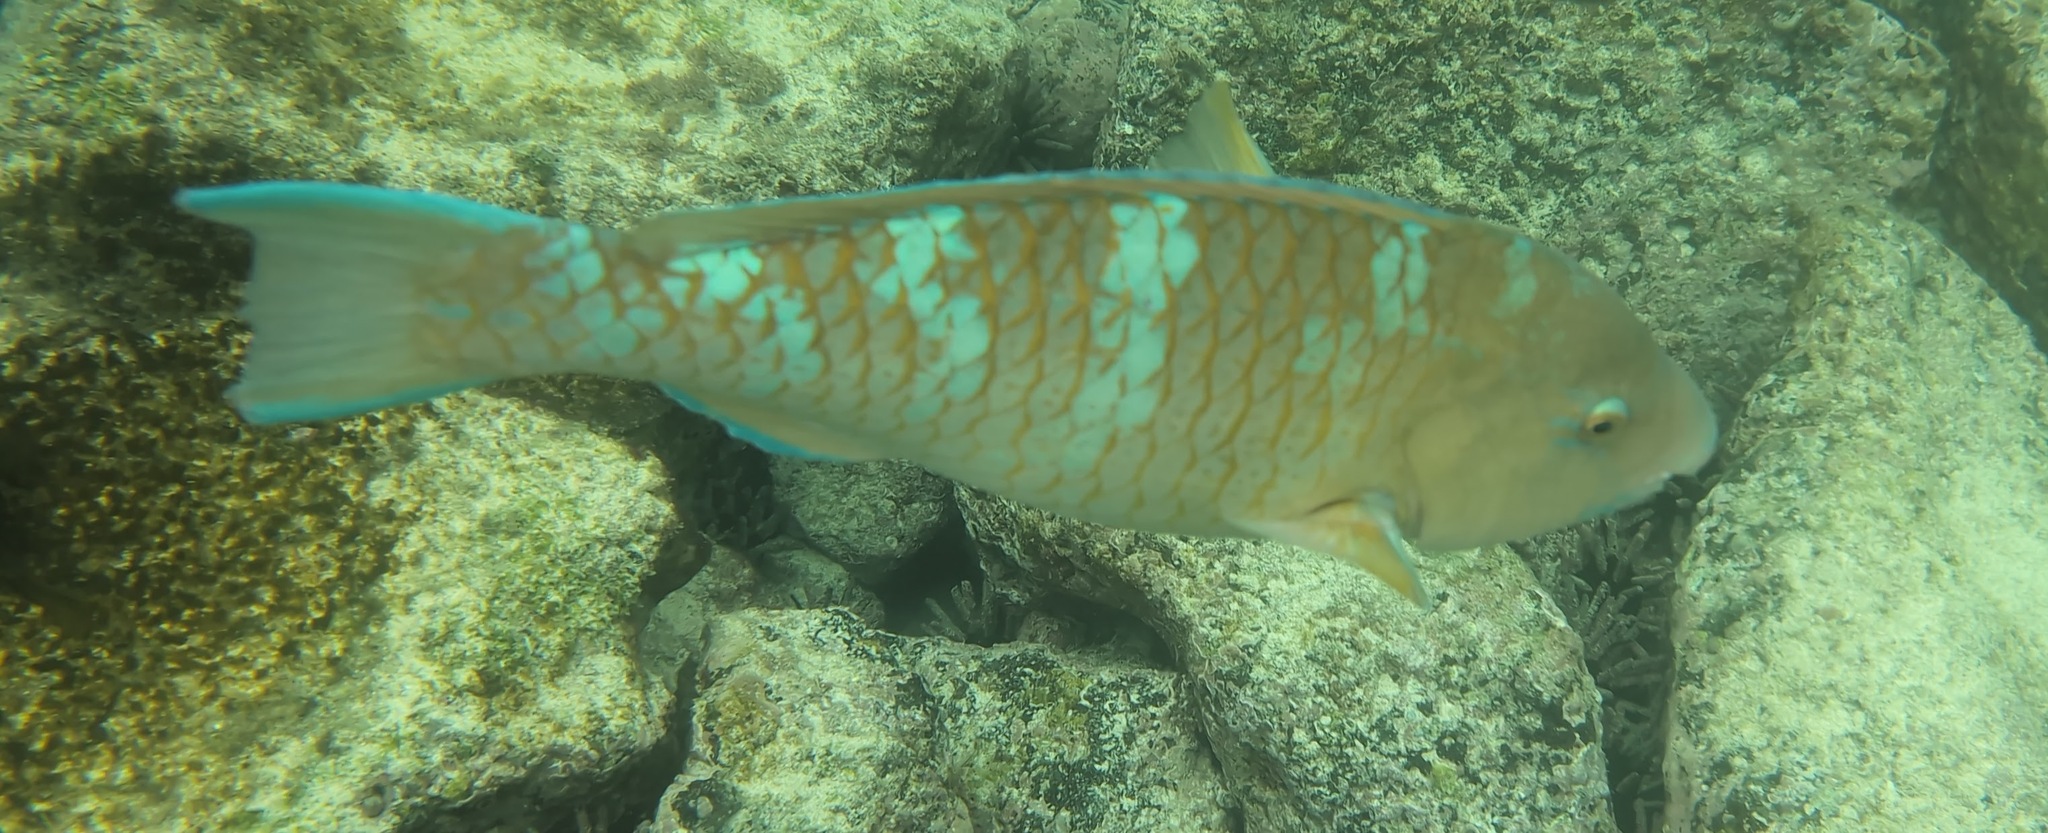
Scarus ghobban (Blue-barred Parrotfish)